Muhammad ibn Abi Bakr

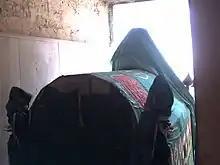
Muhammad ibn Abi Bakr's grave in Fustat, Egypt

He was a son of Abū Bakr from his marriage with Asma bint Umays. When Abu Bakr died, Asma bint Umais married Ali ibn Abi Talib. Muhammad ibn Abi Bakr had a son named Qasim ibn Muhammad ibn Abi Bakr. Qasim ibn Muhammad ibn Abi Bakr's wife was called Asma and she was the daughter of Abd al-Rahman ibn Abi Bakr who was Abu Bakr's other son. The daughter of Qasim ibn Muhammad ibn Abi Bakr and Asma was called Fatima (Umm Farwah).